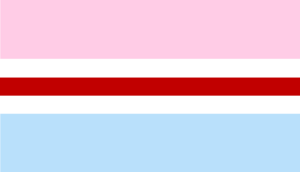
Hijra désigne dans la culture indienne un individu considéré comme n'étant ni un homme ni une femme.